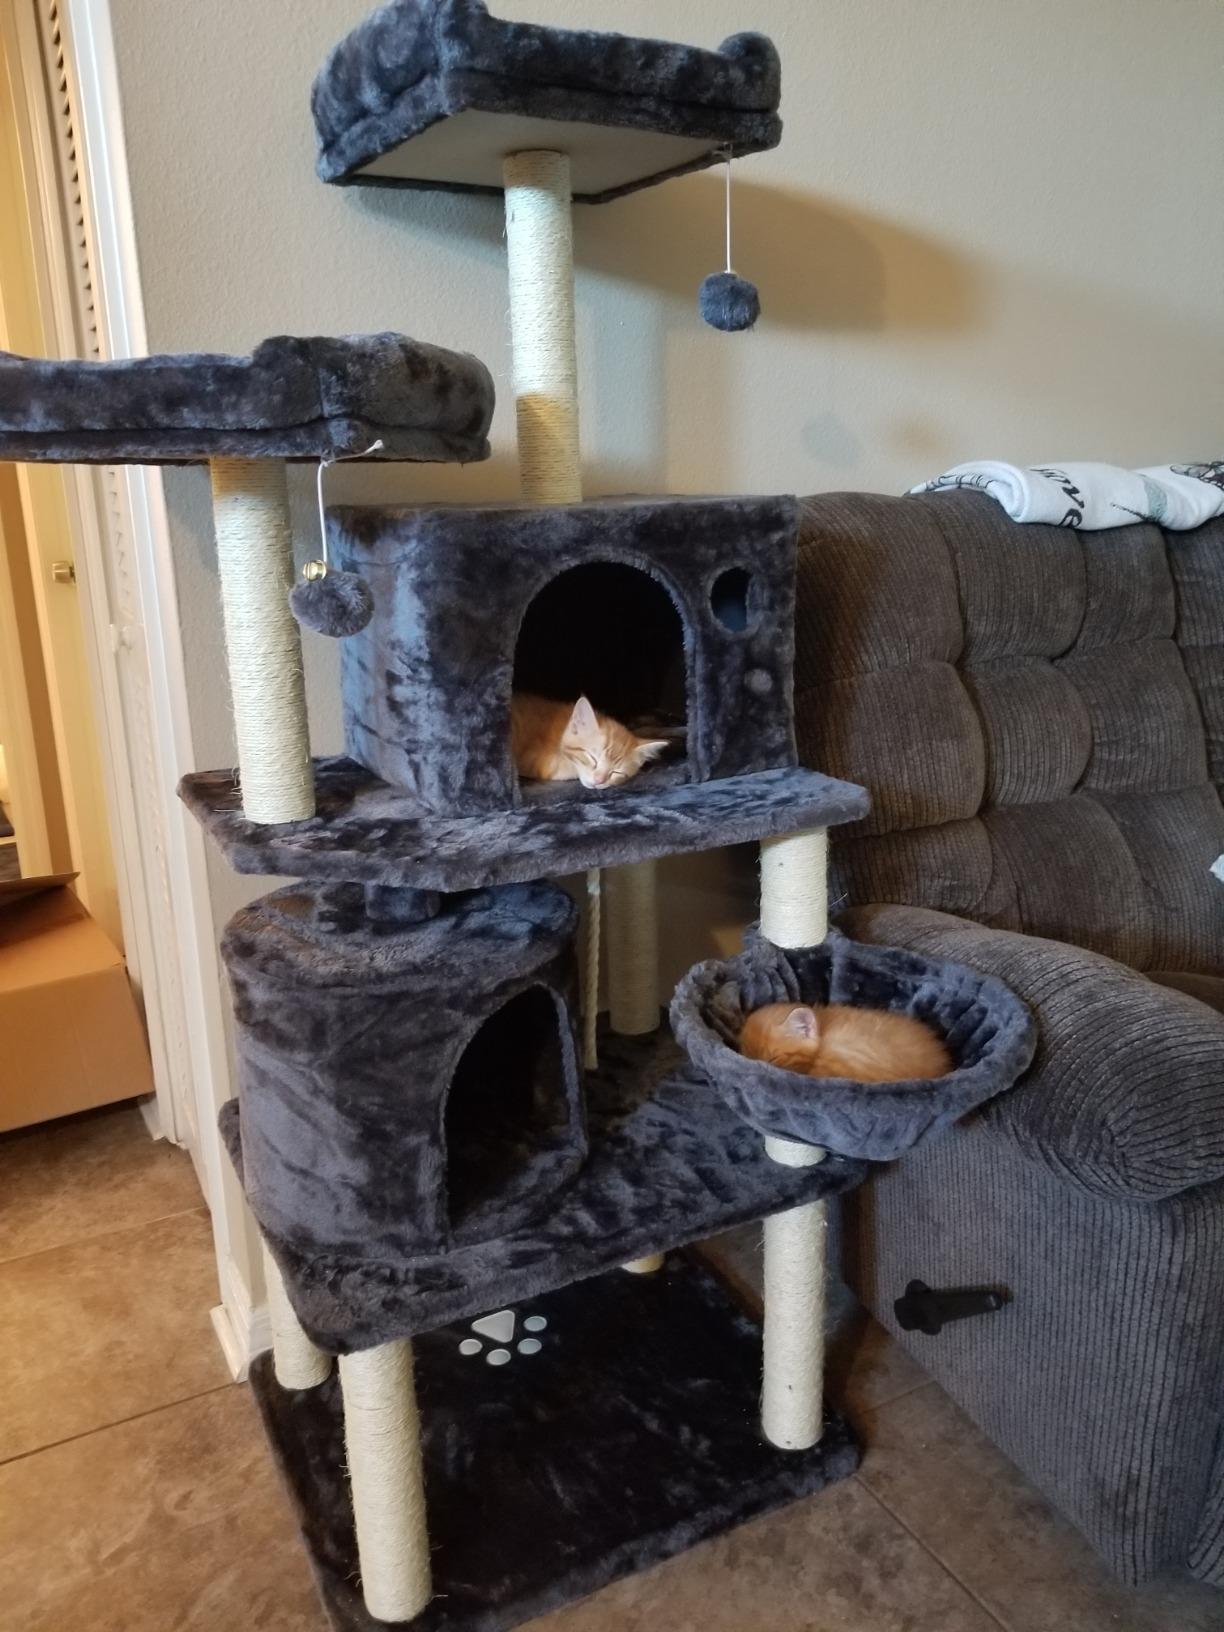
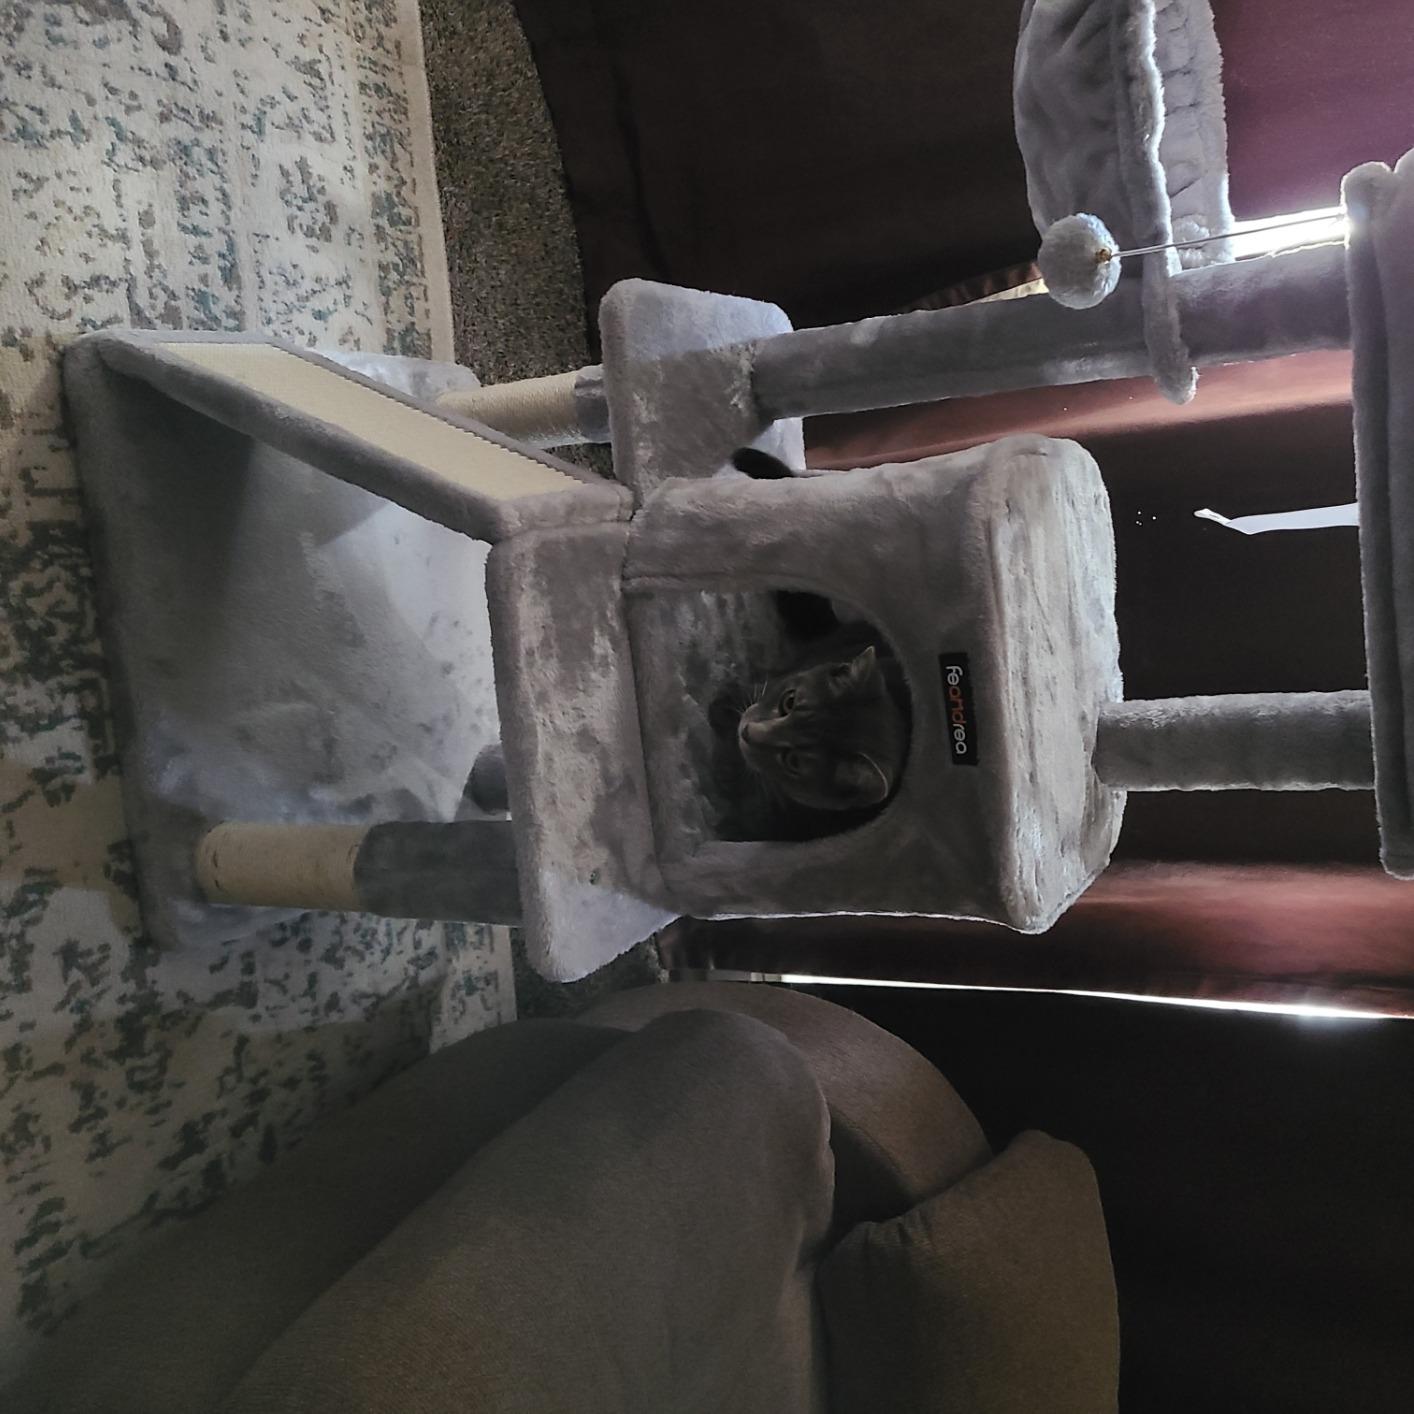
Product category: items_cat tree
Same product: no